Monica Niculescu

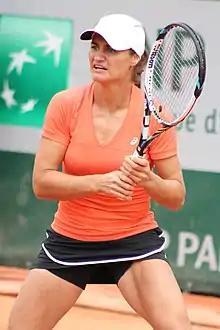
Niculescu at the 2015 French Open

First half of the year was difficult for Niculescu as she drew world No. 1, Serena Williams, twice in a row in the second round of Indian Wells and Miami. While she managed to test Williams in Indian Wells with a 5–7, 5–7 score, she was not able to win a set against her in either match. At the French Open, she faced No. 8, Carla Suárez Navarro, in the opening round. She lost the match after winning four games. She won the title at the $100k Marseille tournament in early June. She then returned to the WTA Tour, where she got to the final in the Nottingham Open by defeating No. 13, Agnieszka Radwańska. In the final, she lost to Ana Konjuh in three sets. At Wimbledon, she reached the round of 16 and lost to No. 15, Bacsinszky. She played in the semifinals of the Bucharest Open, and followed this up with the quarterfinals of the Washington Open. In late September, she advanced to her last quarterfinal of the year at the Guangzhou Open.